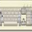
Label: keyboard